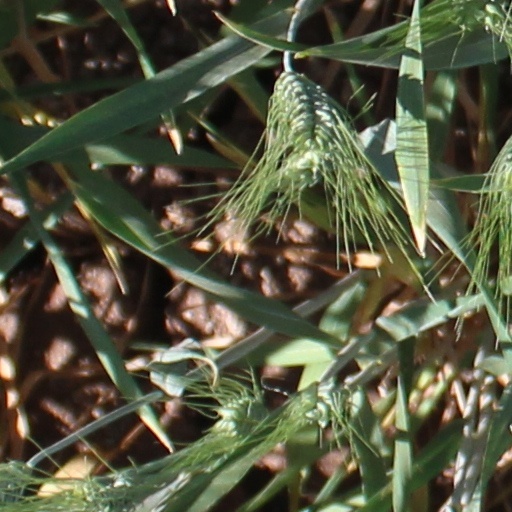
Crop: wheat